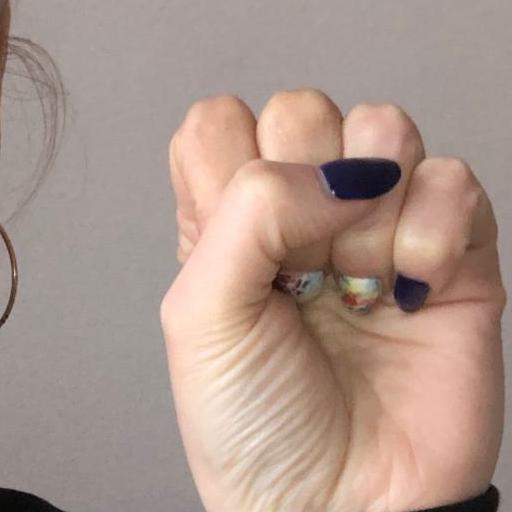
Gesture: fist